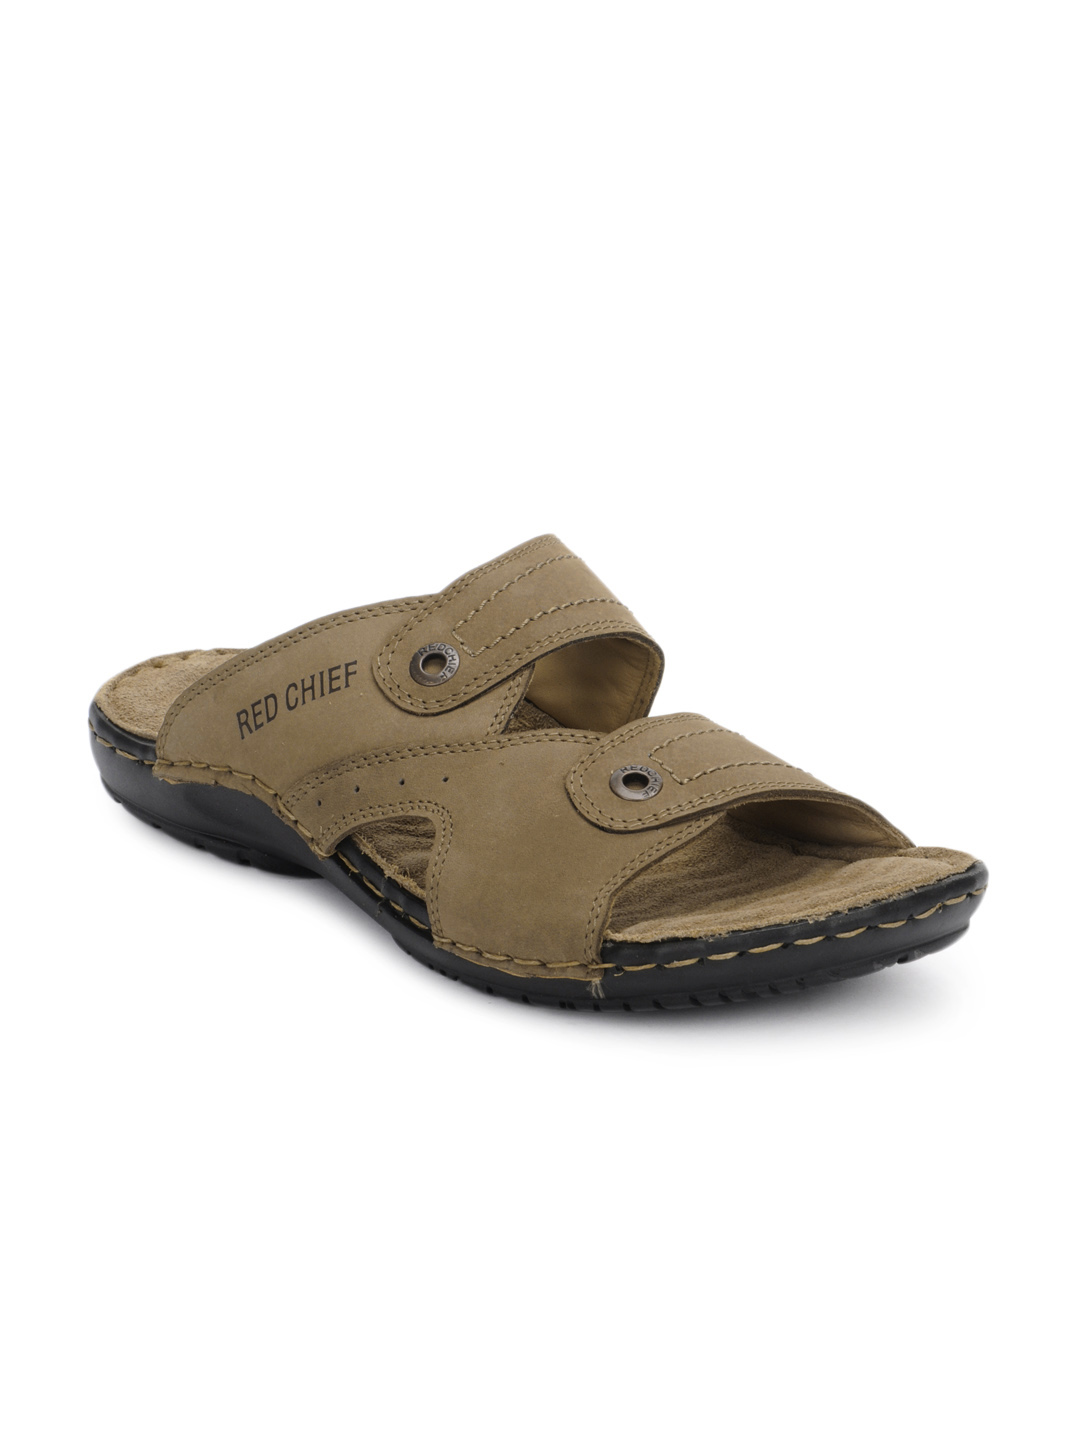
Red Chief Men Brown Sandals
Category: Footwear / Sandal / Sandals
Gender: Men
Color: Brown
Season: Winter 2018
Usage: Casual